Carl Deichman

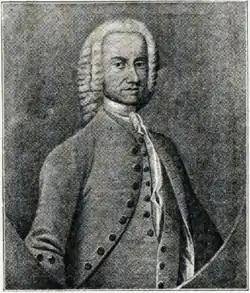
Carl Deichman

Carl Deichman (1705 – 21 April 1780) was a Norwegian businessman, industrialist, book collector and philanthropist. His endowment lead to the founding of the Oslo Public Library officially known as Deichman Library ("Deichmanske bibliotek").